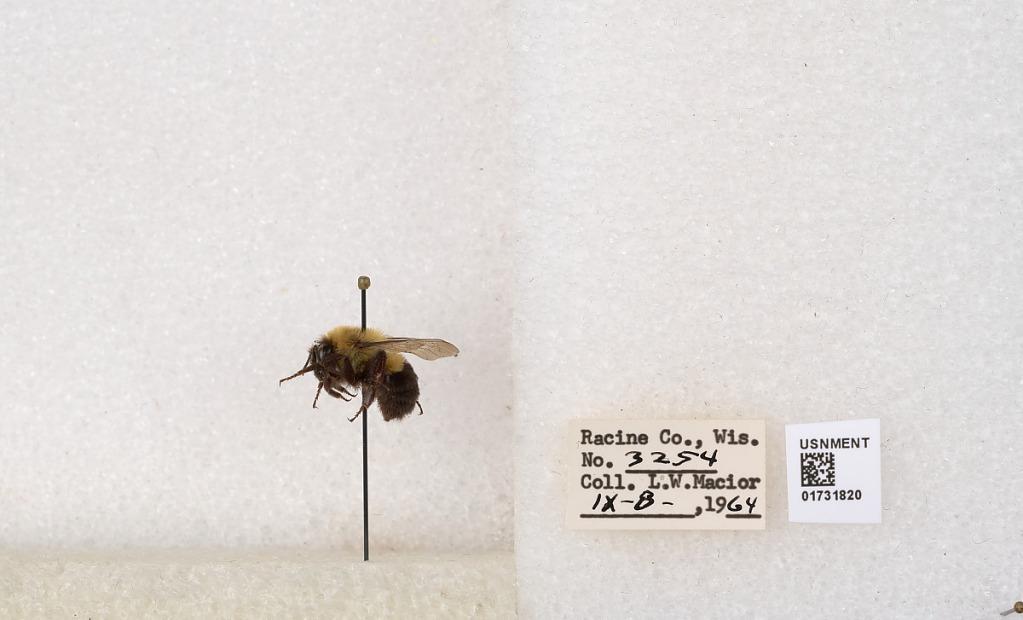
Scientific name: Bombus impatiens Cresson
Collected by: L. Macior
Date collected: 1964-9-8
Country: United States
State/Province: Wisconsin
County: Racine
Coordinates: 42.7299, -87.8123